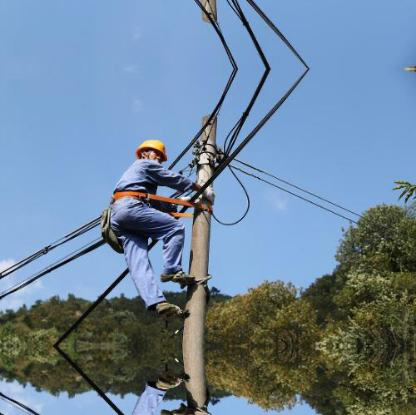
Objects in the image:
label: helmet